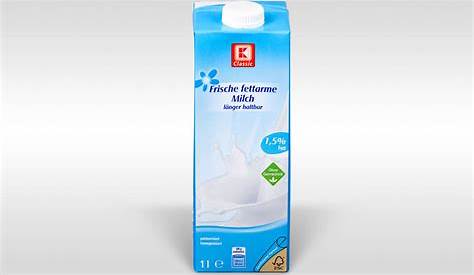
Waste category: cardboard